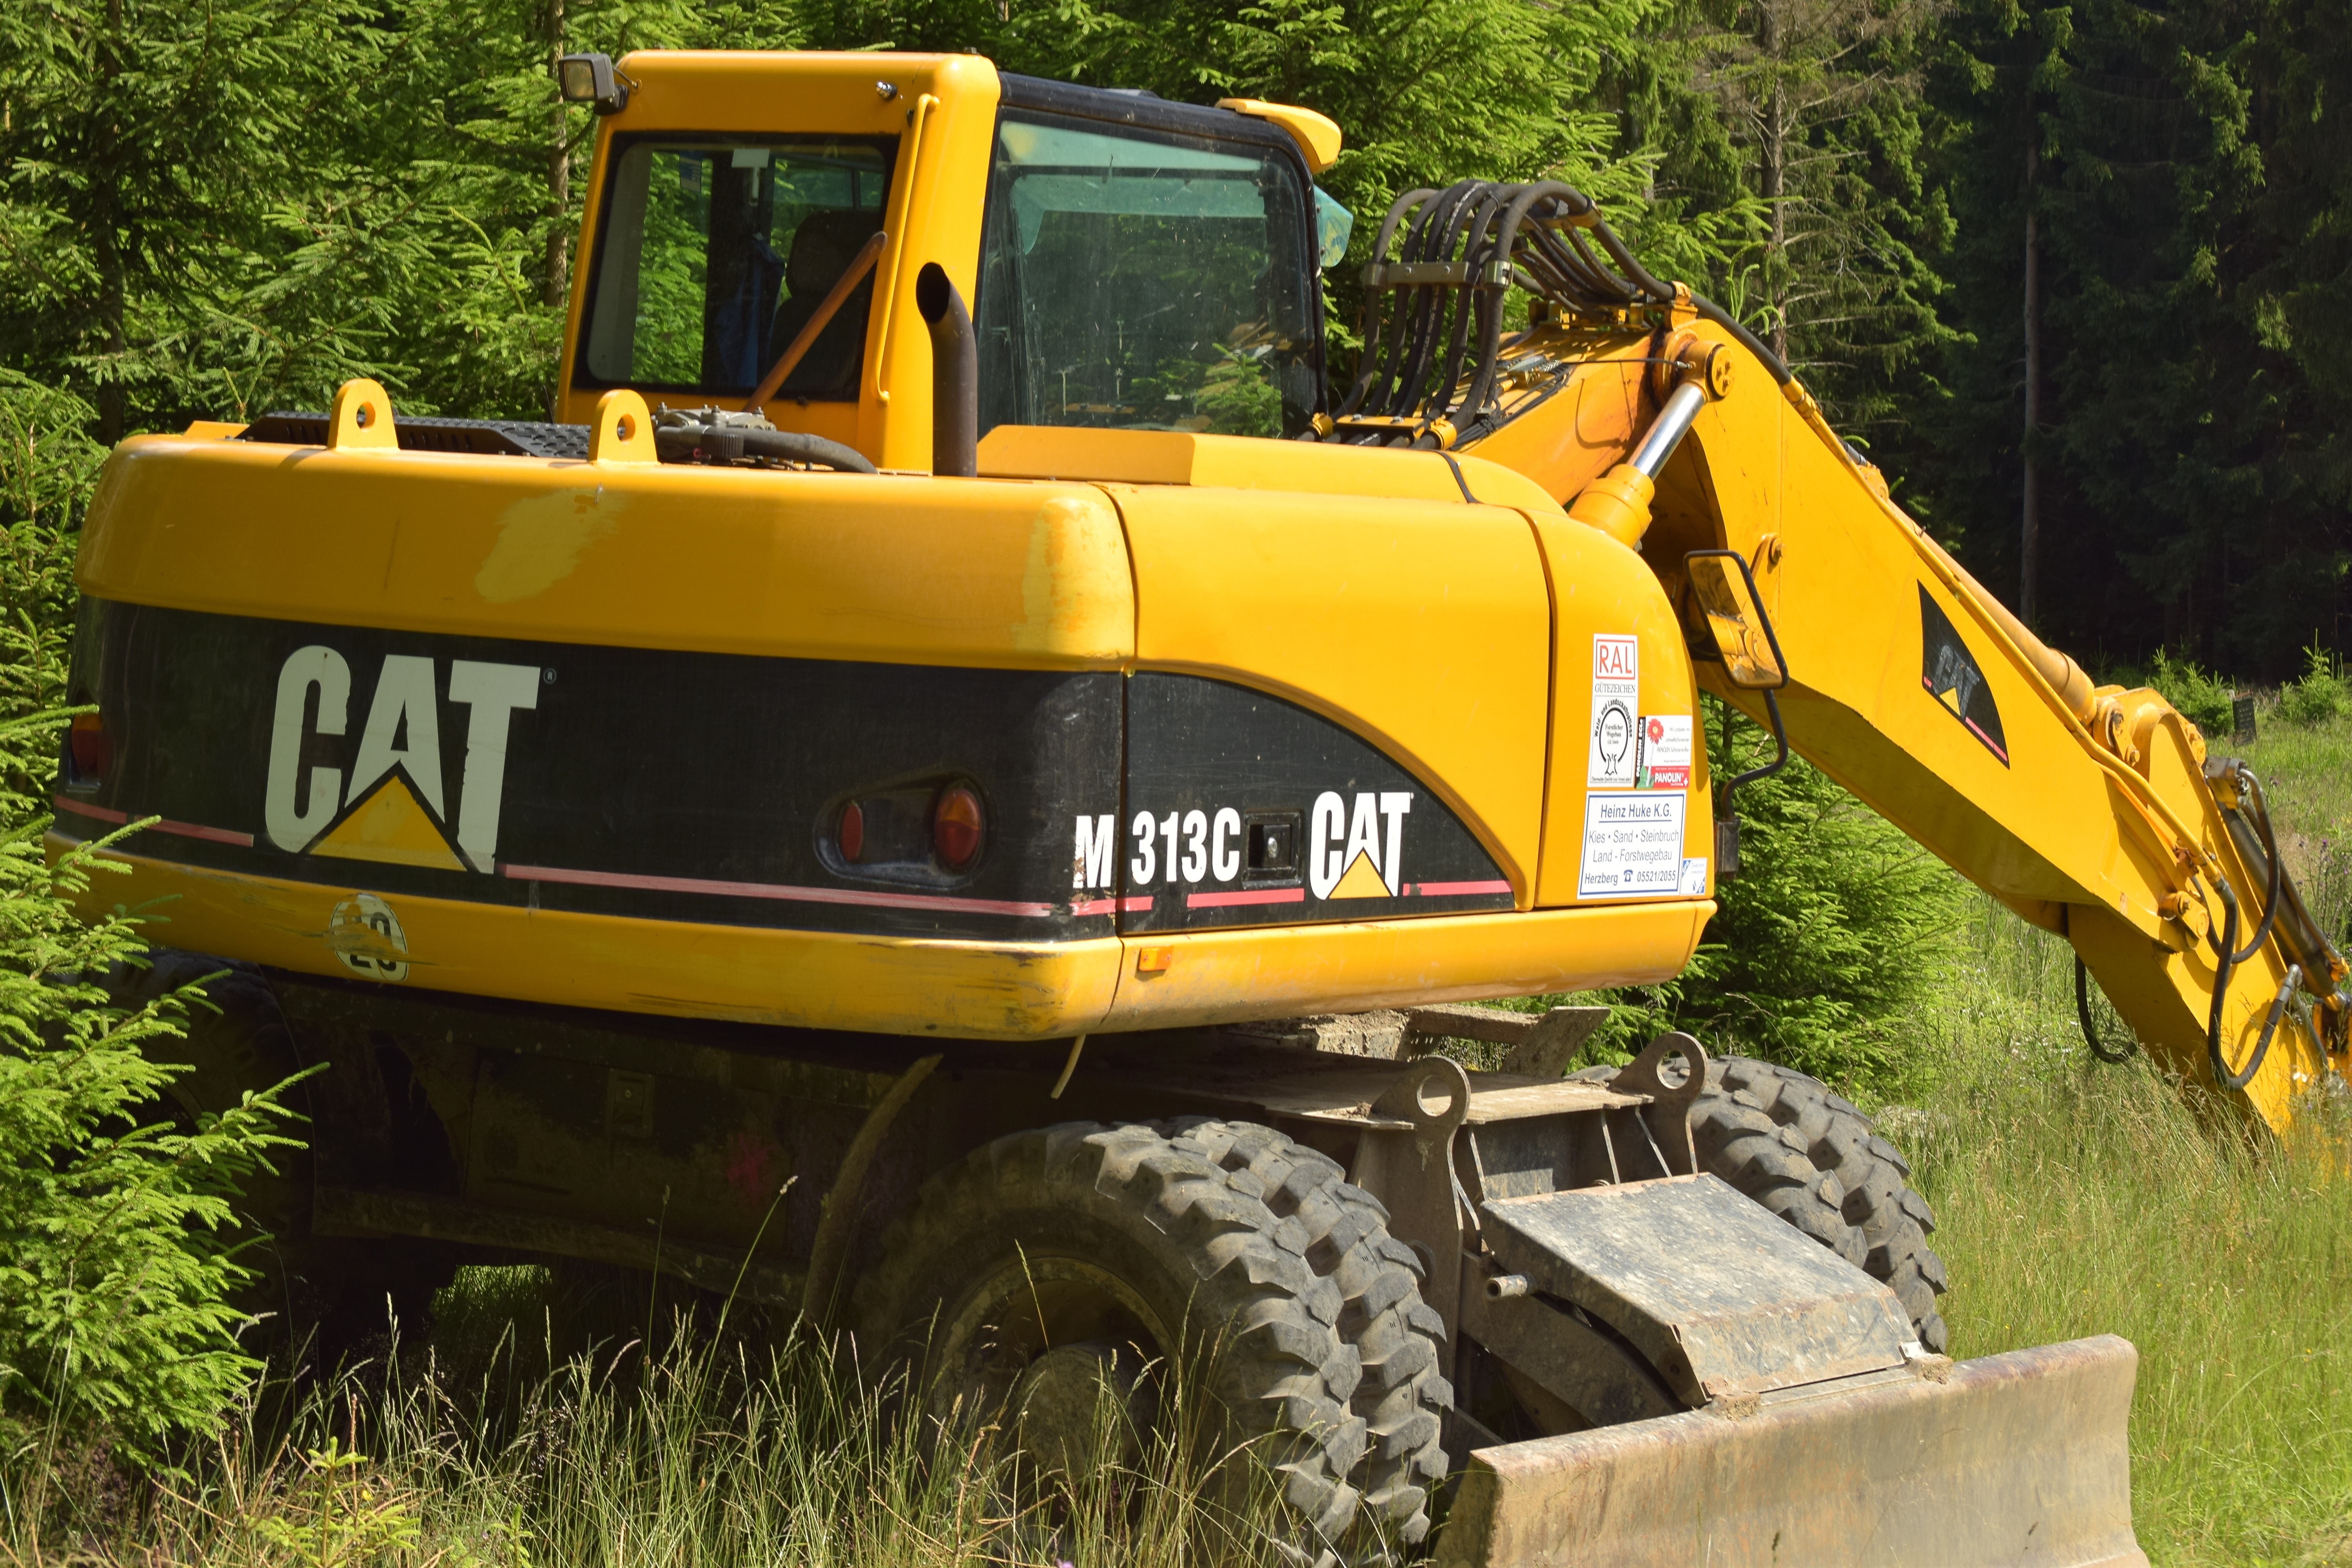
asphalt, transport, vehicle, bulldozer, large, hard, powerful, enormous, tree cases, construction equipment, forestry vehicle, limbing, off roading